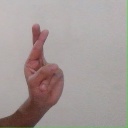
अक्षर: र